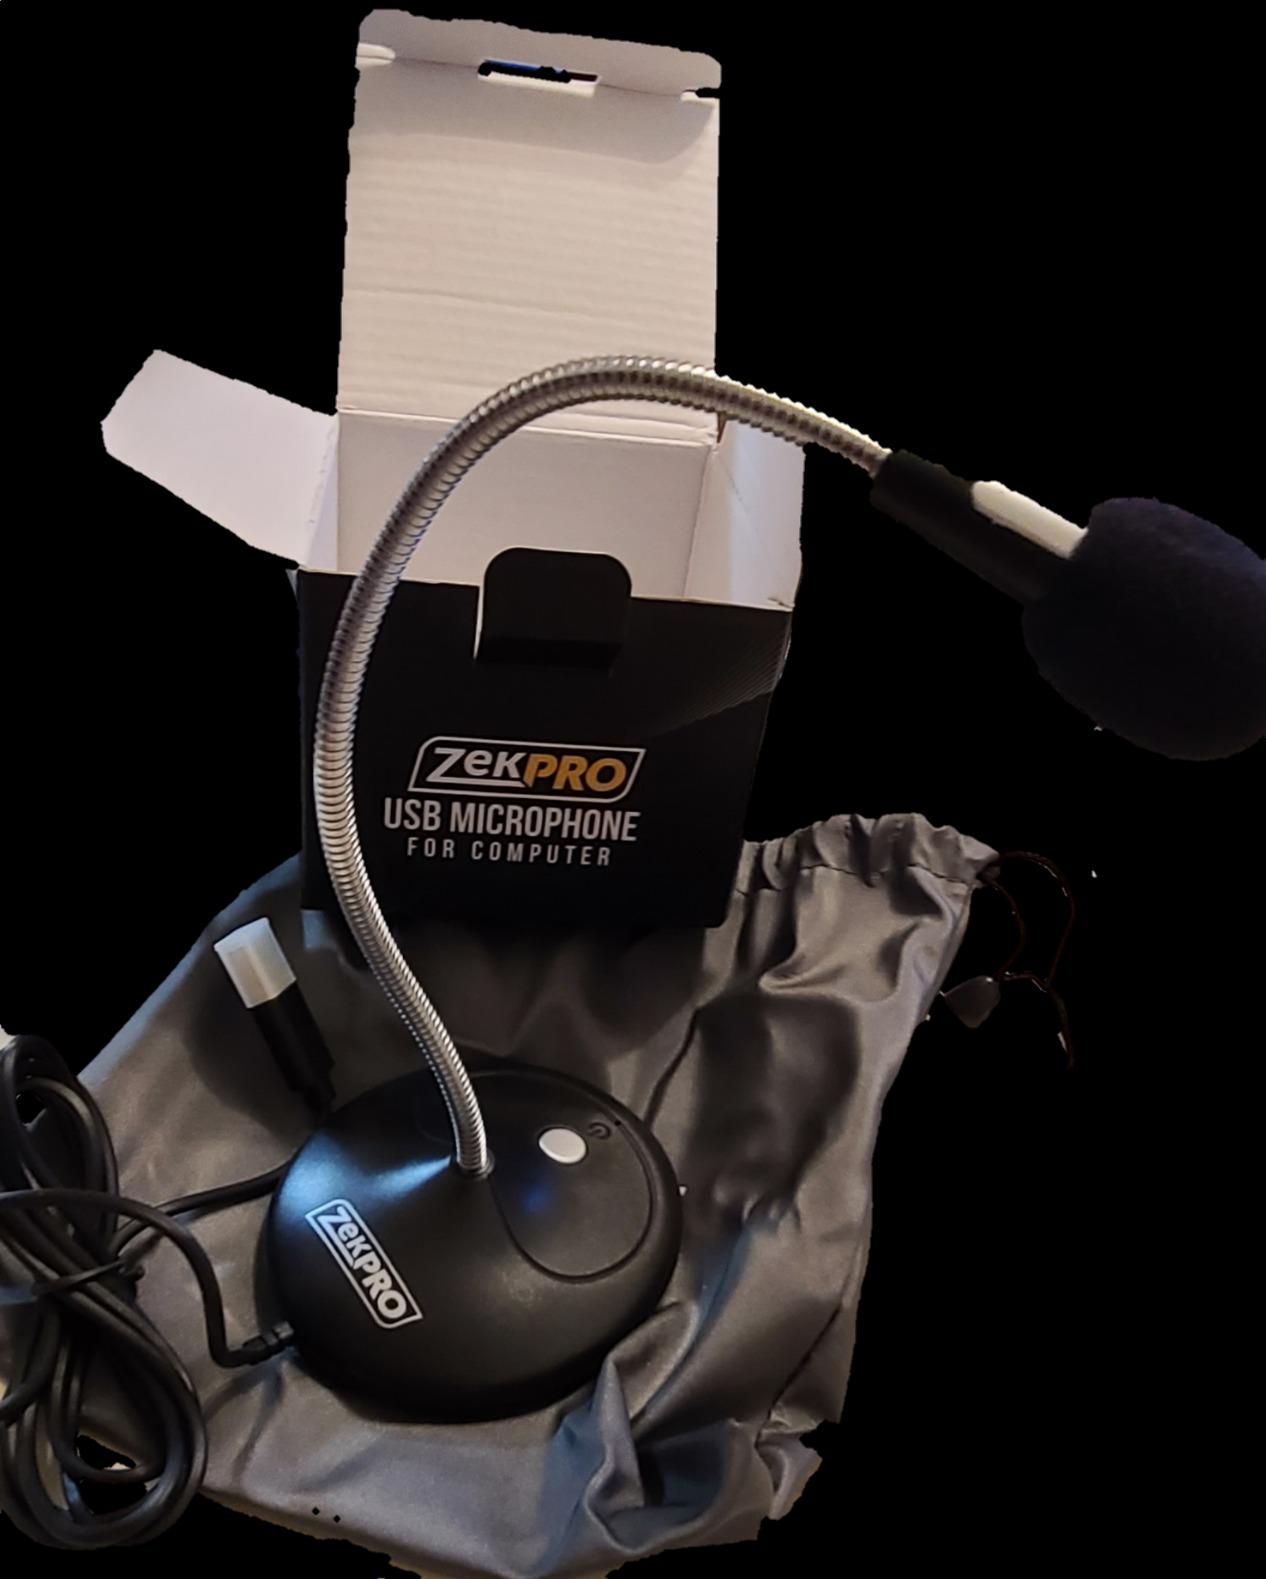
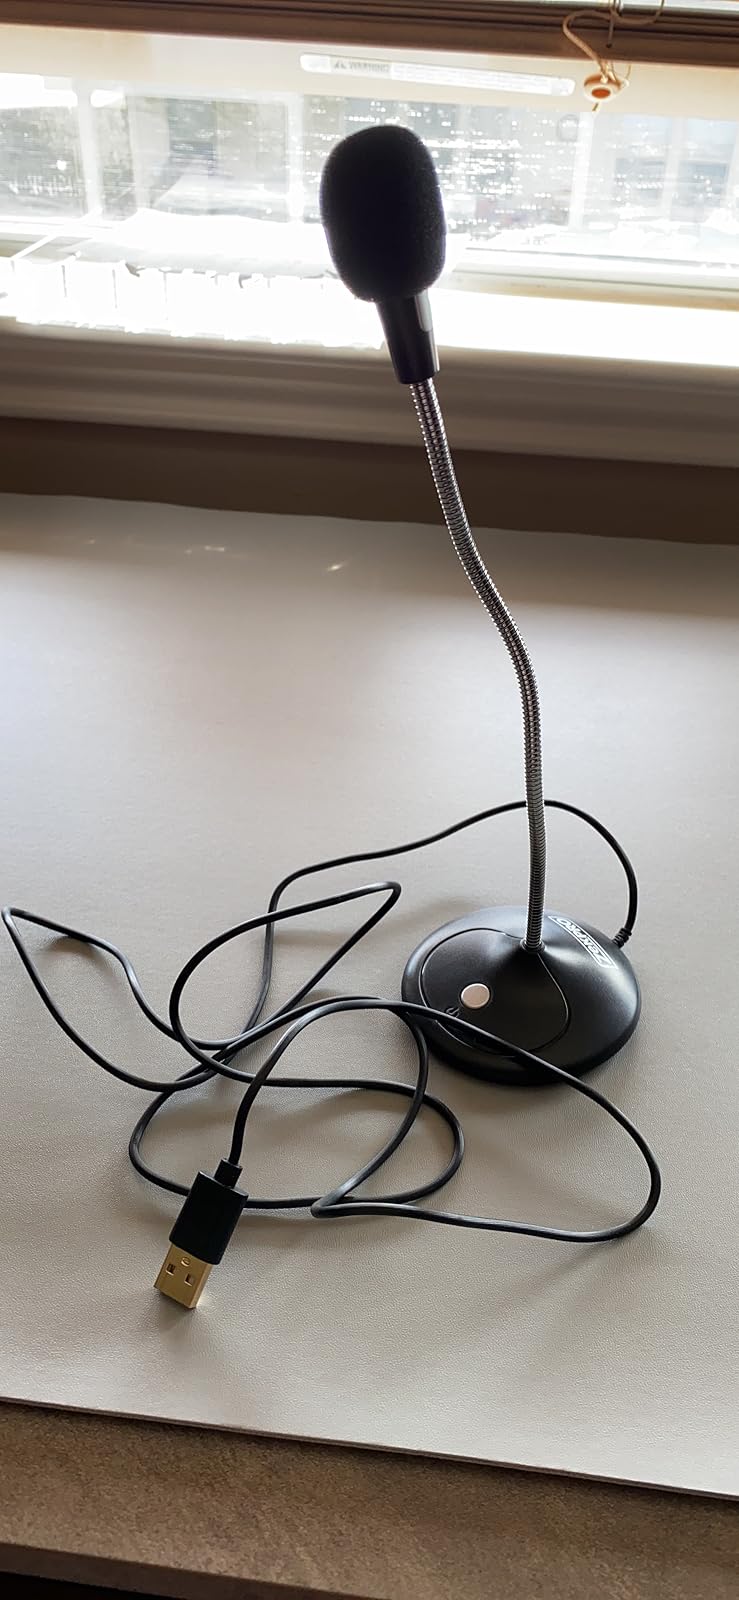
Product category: microphone
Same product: yes